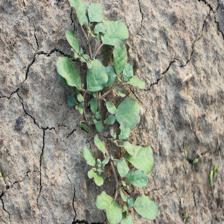
Label: BroadLeafWeed